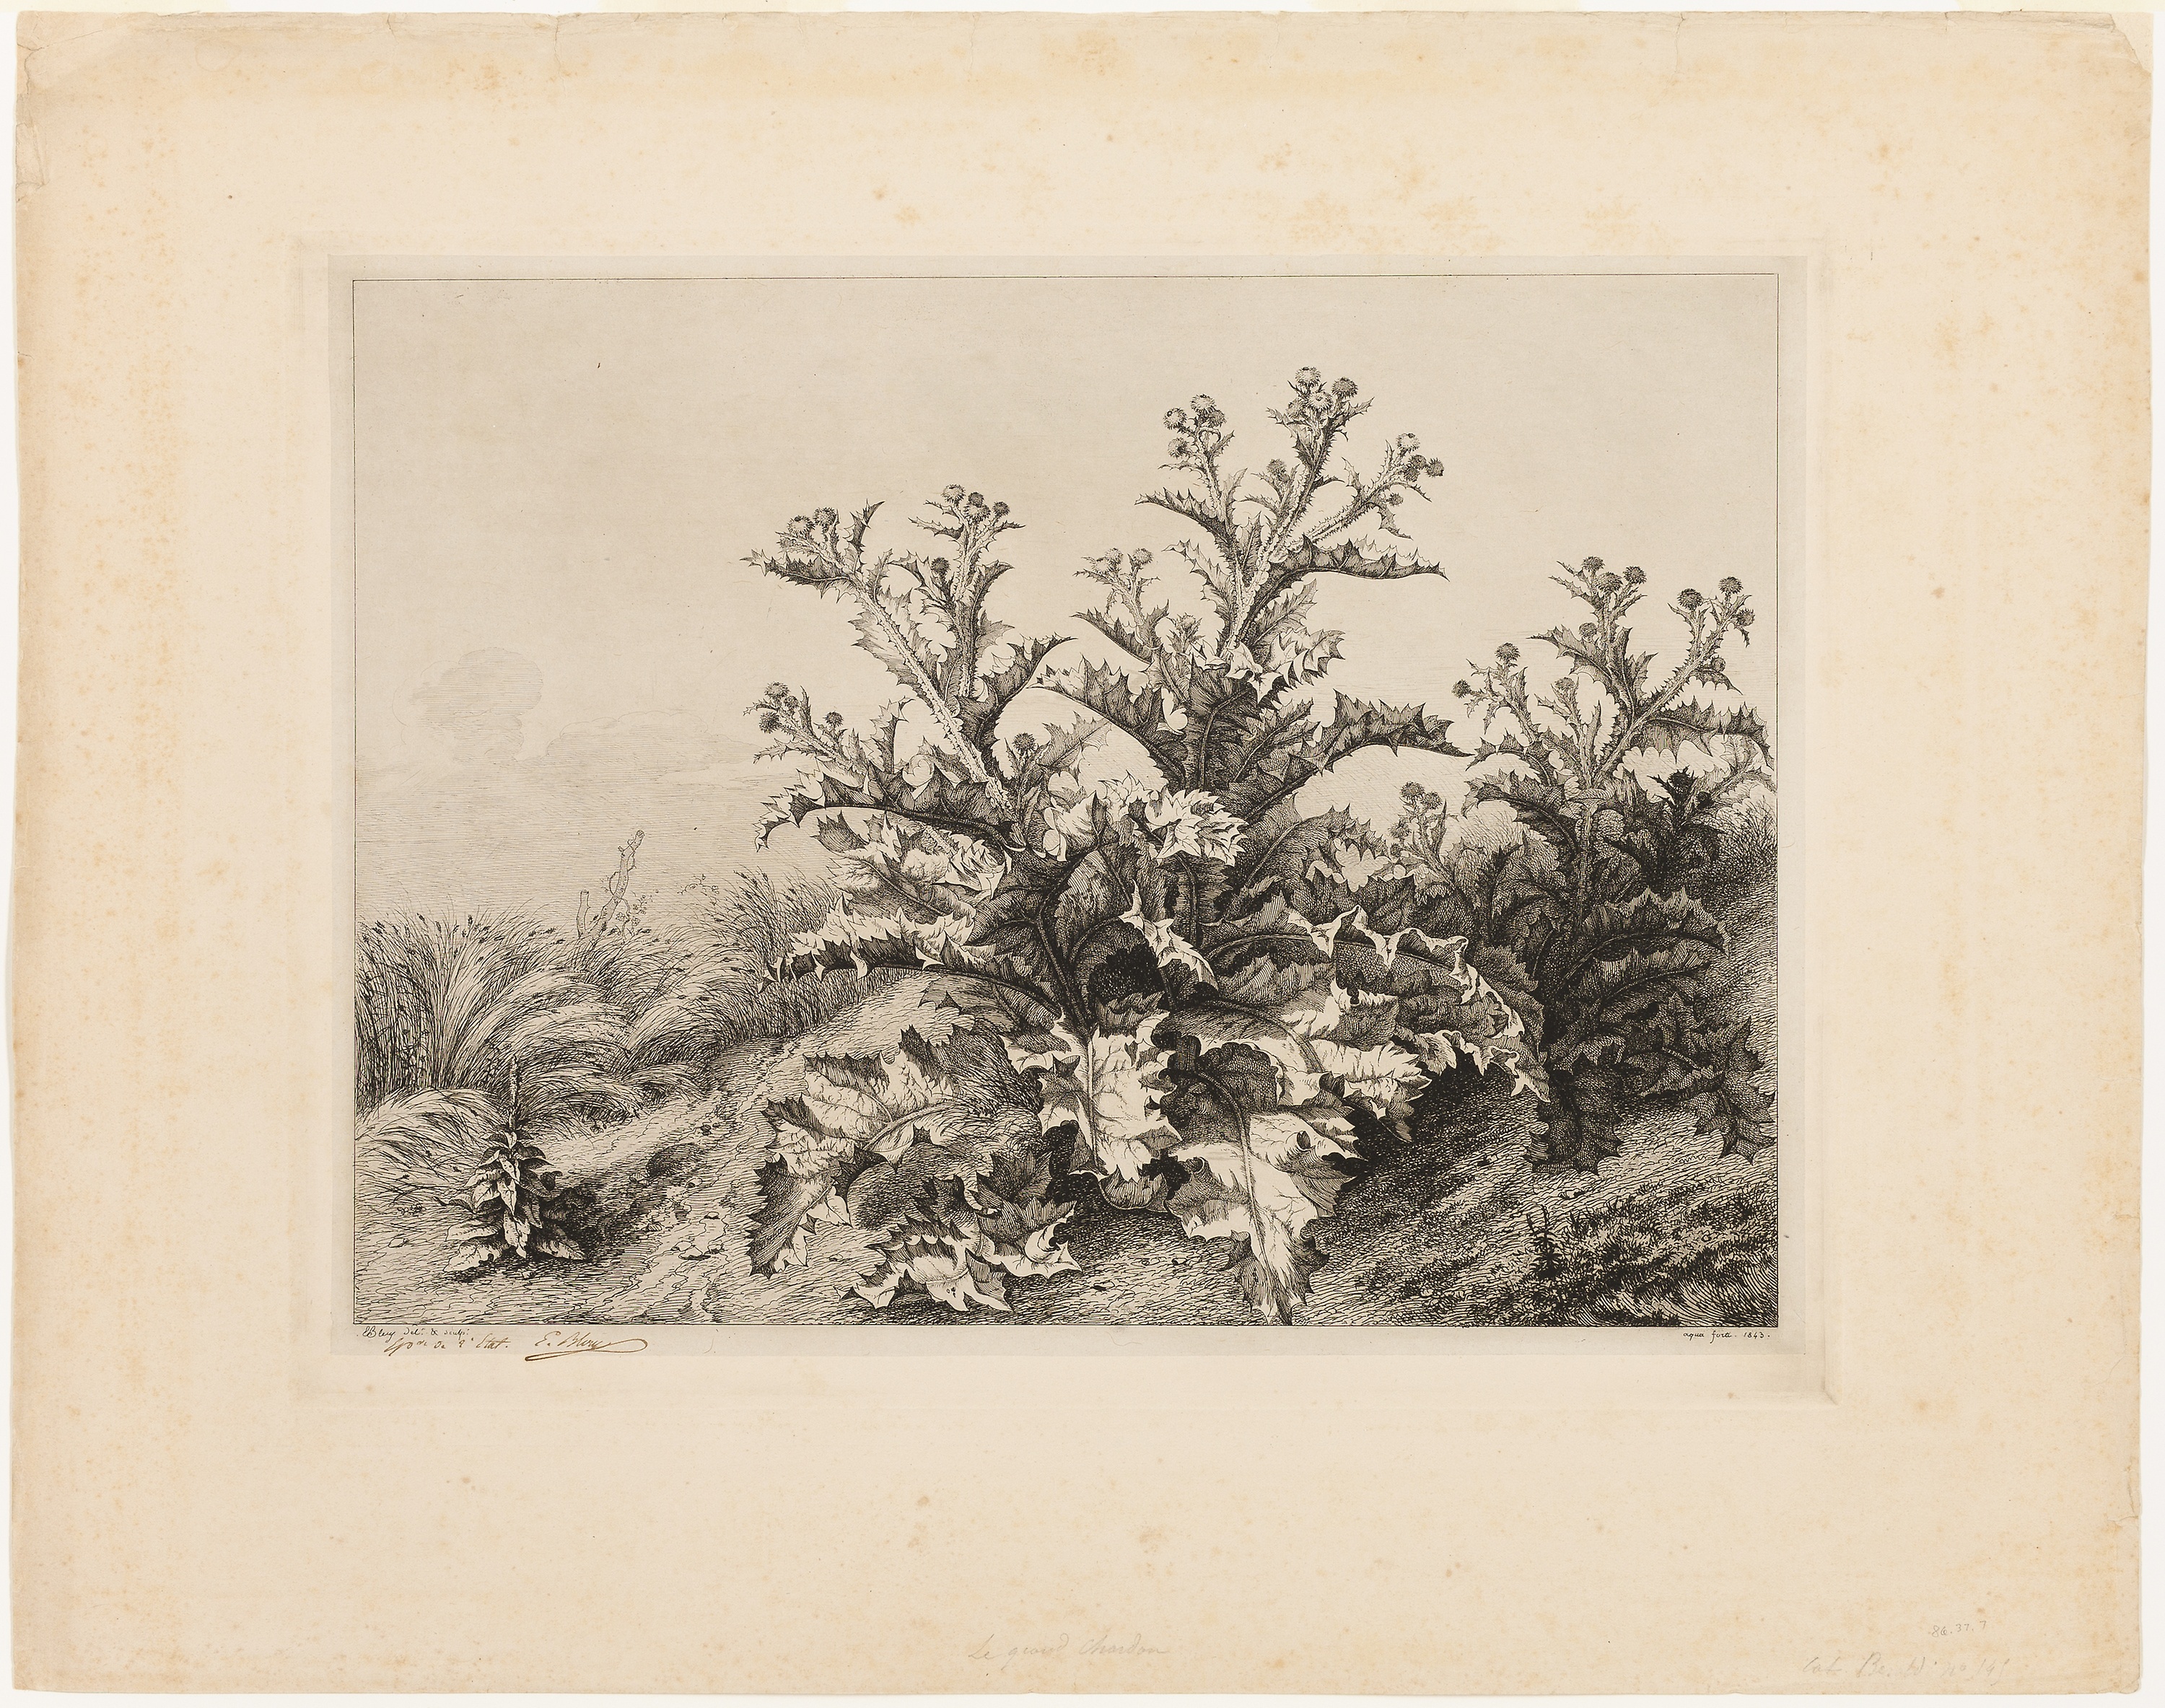
flora, tree, picture frame, flower, branch, artwork, plant, twig, painting, art, stock photography